Andean civilizations

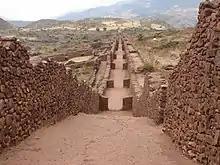
Pikillaqta administrative center, built by the Wari civilization in Cusco

The Moche civilization (alternately, the Mochica culture, Early Chimu, Pre-Chimu, Proto-Chimu, etc.) flourished in northern Peru from about 100 CE to 800 CE, during the Regional Development Epoch. While this issue is the subject of some debate, many scholars contend that the Moche were not politically organized as a monolithic empire or state. Rather, they were likely a group of autonomous polities that shared a common elite culture, as seen in the rich iconography and monumental architecture that survive today. They are particularly noted for their elaborately painted ceramics, gold work, monumental constructions ("huacas") and irrigation systems. Moche history may be broadly divided into three periods – the emergence of the Moche culture in Early Moche (CE 100–300), its expansion and florescence during Middle Moche (CE 300–600), and the urban nucleation and subsequent collapse in Late Moche (CE 500–750).